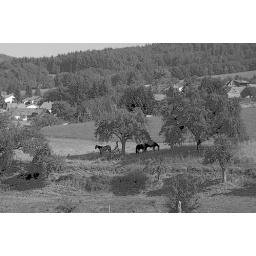
Horses under apple tree